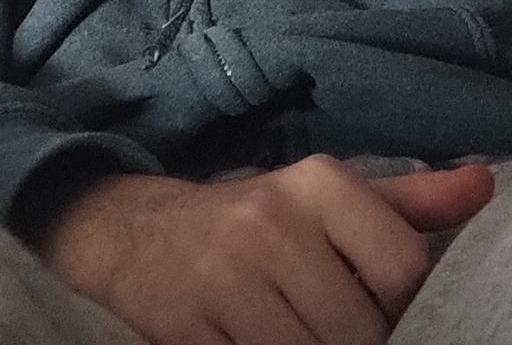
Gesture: no_gesture